Passport to Shame

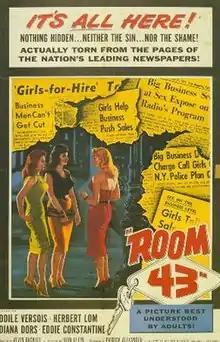
American theatrical release poster

Passport to Shame (also known as Room 43 and Room Forty Three), is a 1958 British drama film directed by Alvin Rakoff and starring Diana Dors and Herbert Lom. It was written by Patrick Alexander.